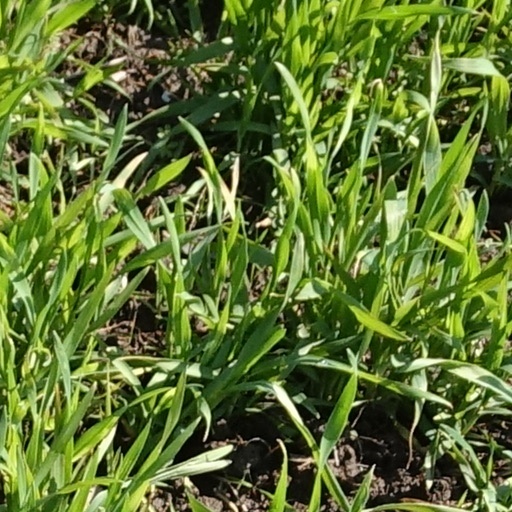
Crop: wheat